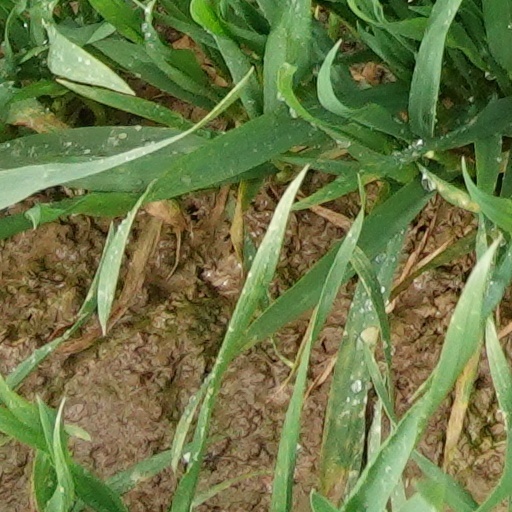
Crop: wheat